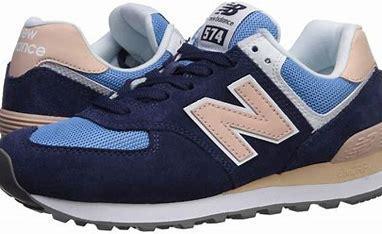
Brand: New
Model: Balance WL574